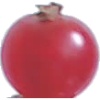
Label: Redcurrant 1